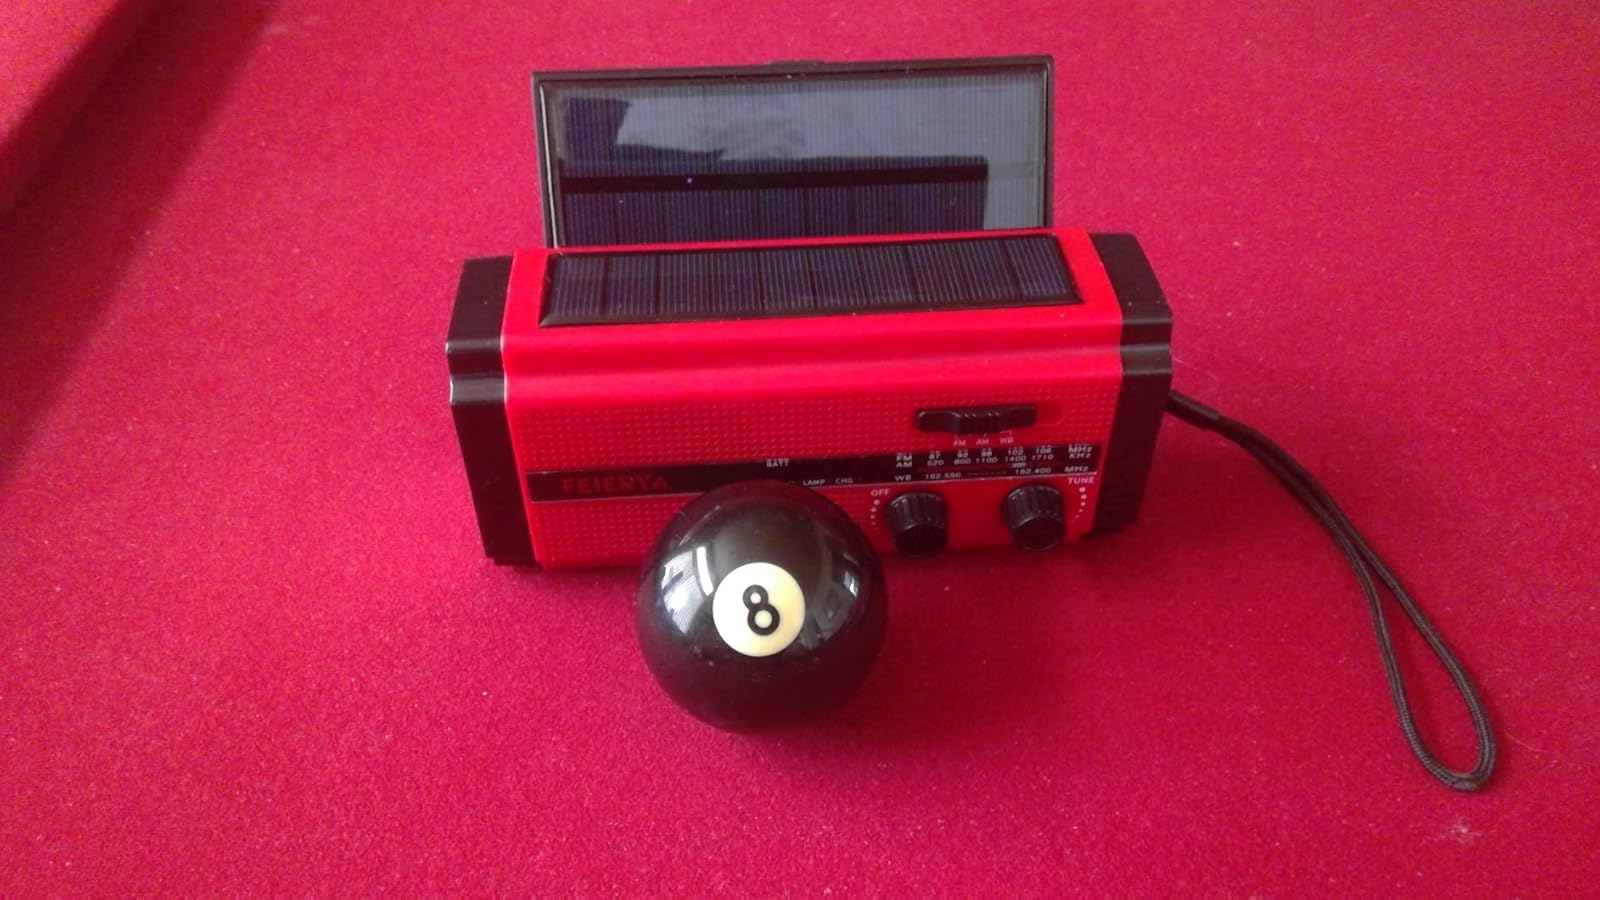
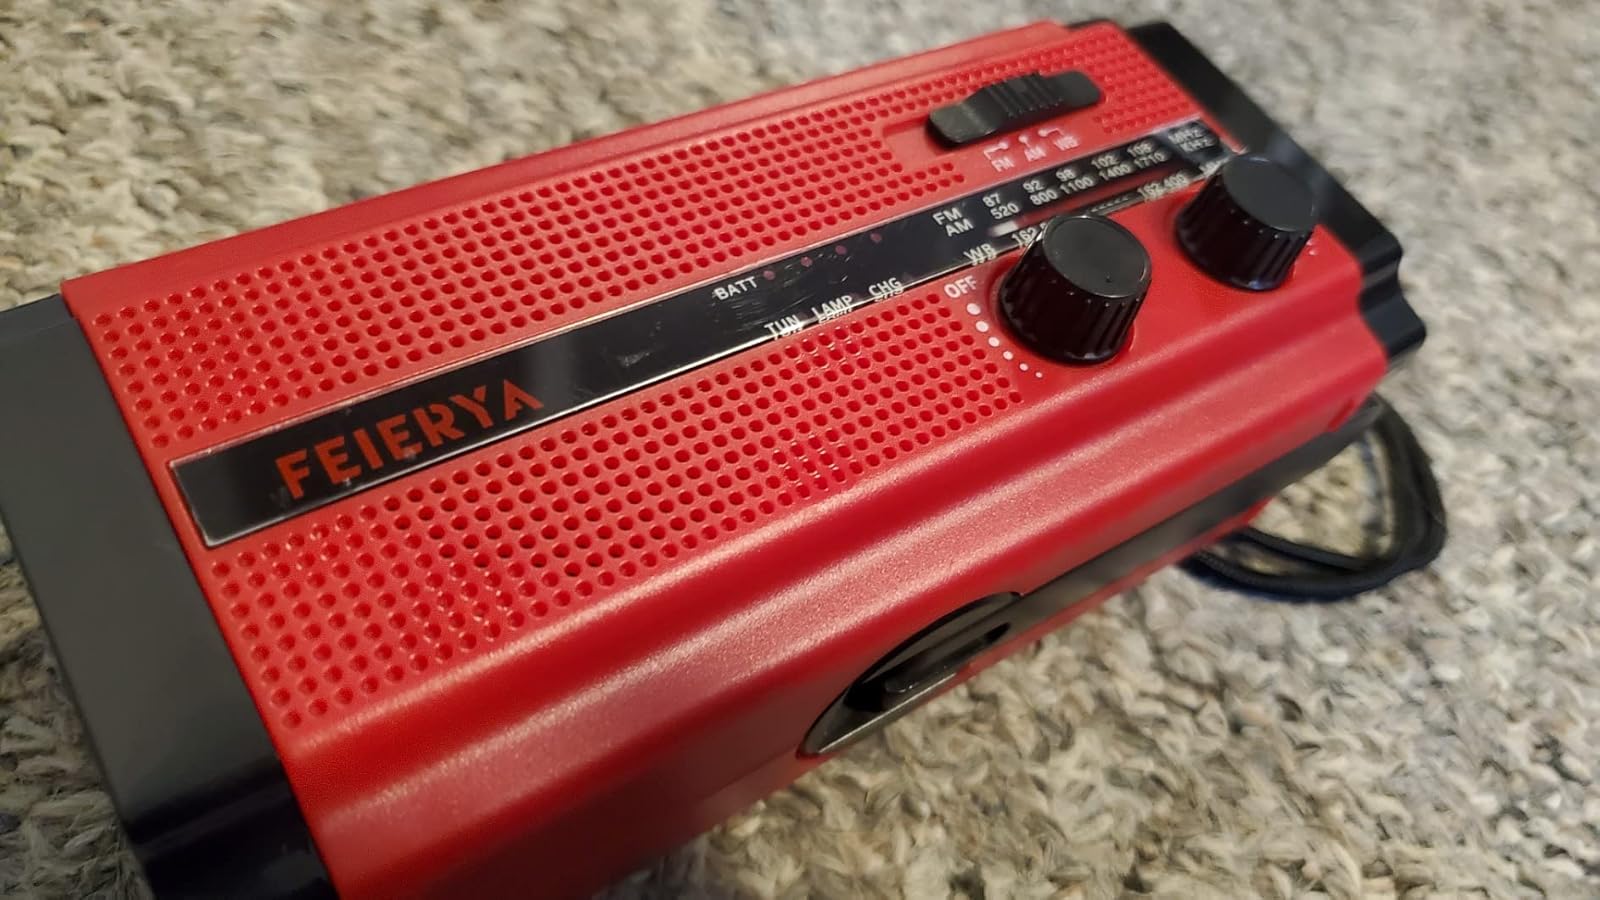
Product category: radio
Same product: yes